LCRL

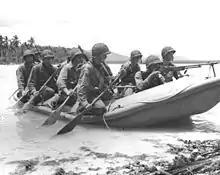
Marine Raiders landing on Pavuvu

The LCRL or LCR (L) (Landing Craft Rubber Large) was an inflatable boat which could carry ten men that was used by the United States Marine Corps and US Army from 1938 to 1945. 10,125 LCRLs were made during World War II. It had a weight of and measured . An outboard motor could be mounted if stealth was not needed. The LCRL had a mount for a .30 cal. machine gun. With no armor, LCRL were often used at night for Amphibious warfare. Most were built by the Goodyear Tire and Rubber Company. *